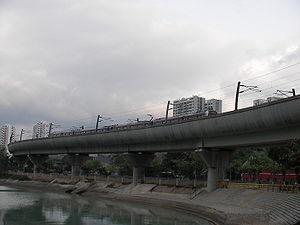
La ligne Ma On Shan est une ligne du métro de Hong Kong. Elle est fusionnée à la Ligne Tuen Ma le 14 février 2020. Elle traverse 9 stations de métro différentes.
La ligne Tuen Ma est une ligne du métro de Hong Kong. Elle est mise en service le 14 février 2020. La ligne traverse 12 stations différentes de Kai Tak à Wu Kai Sha.